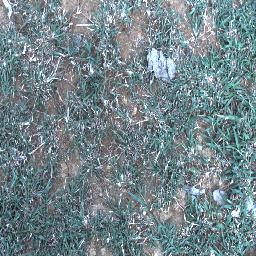
Label: negative